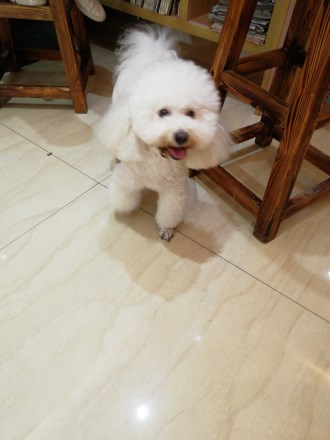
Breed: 3083-n000117-Bichon_Frise